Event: Nepal Earthquake
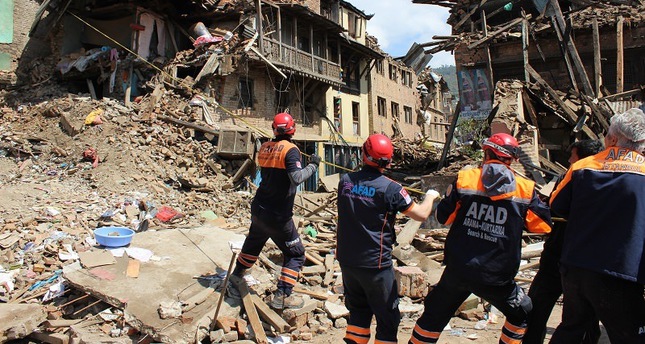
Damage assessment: damage